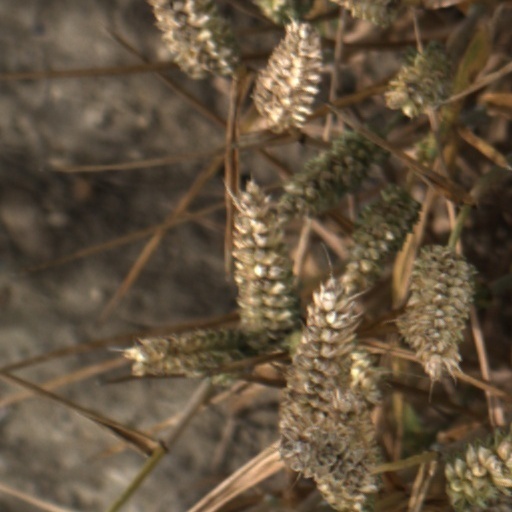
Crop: wheat